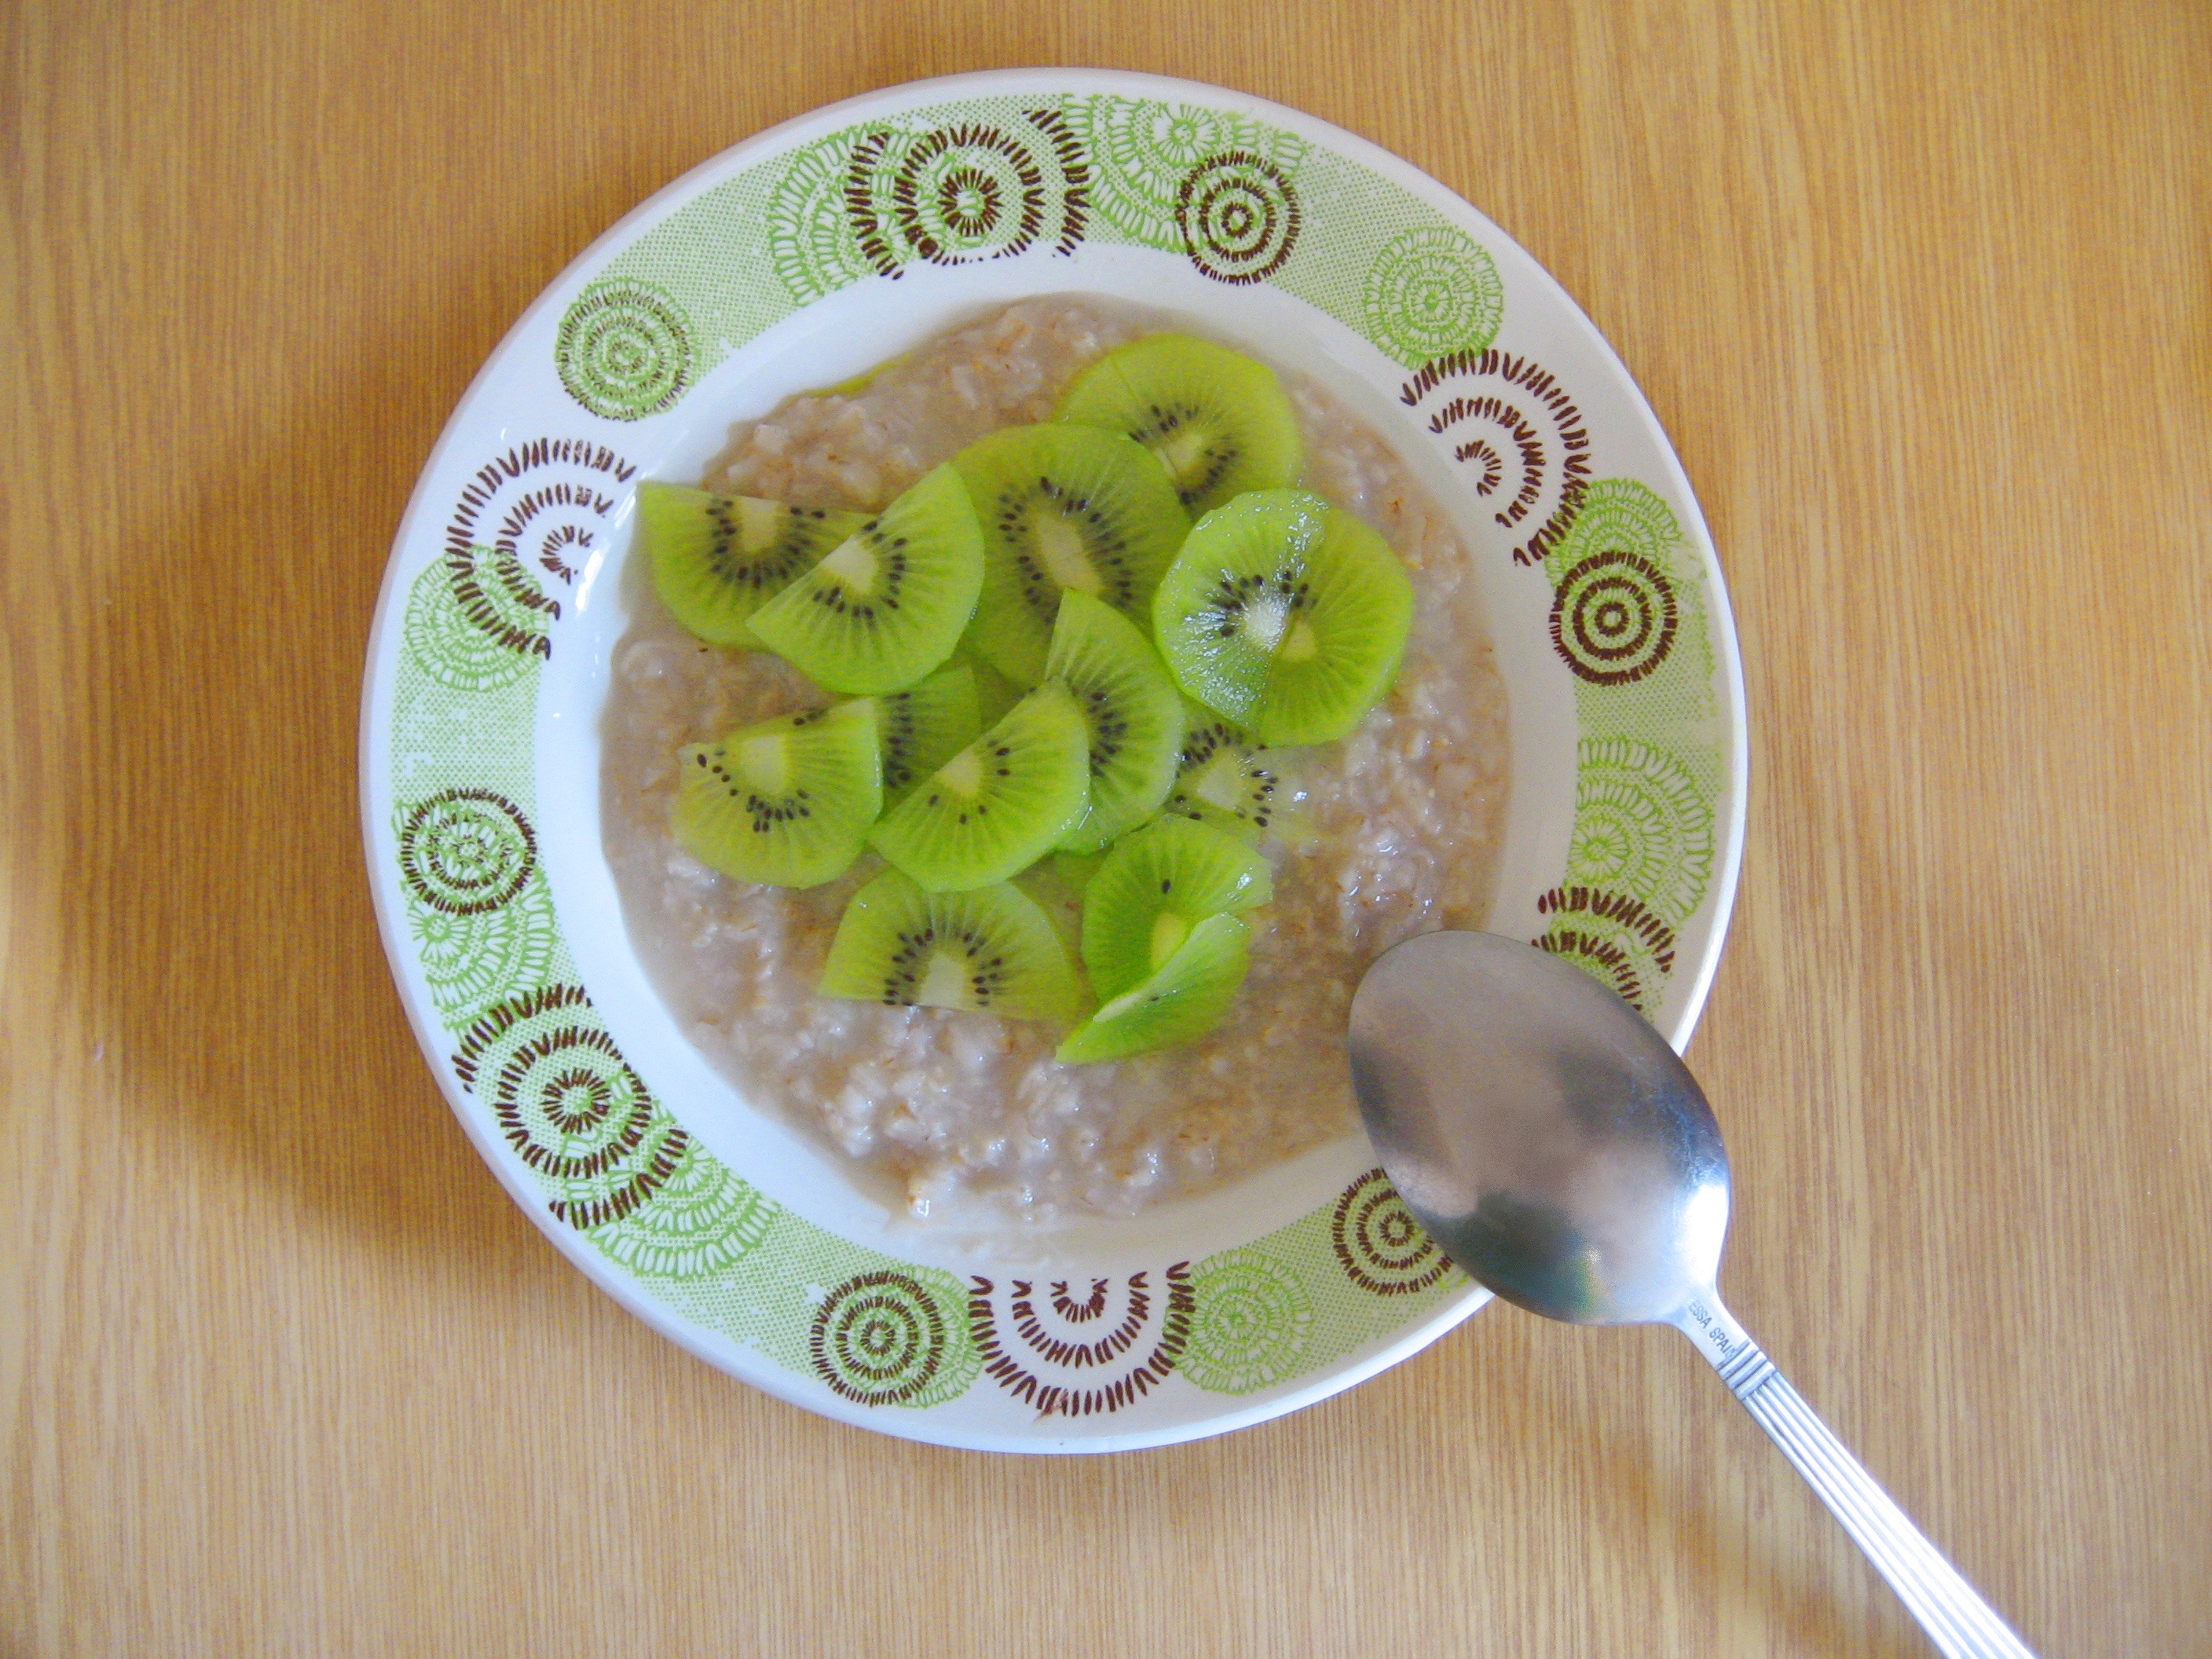
plant, fruit, dish, meal, food, produce, vegetable, plate, breakfast, cuisine, spoon, kiwi, healthy food, flowering plant, porridge, land plant